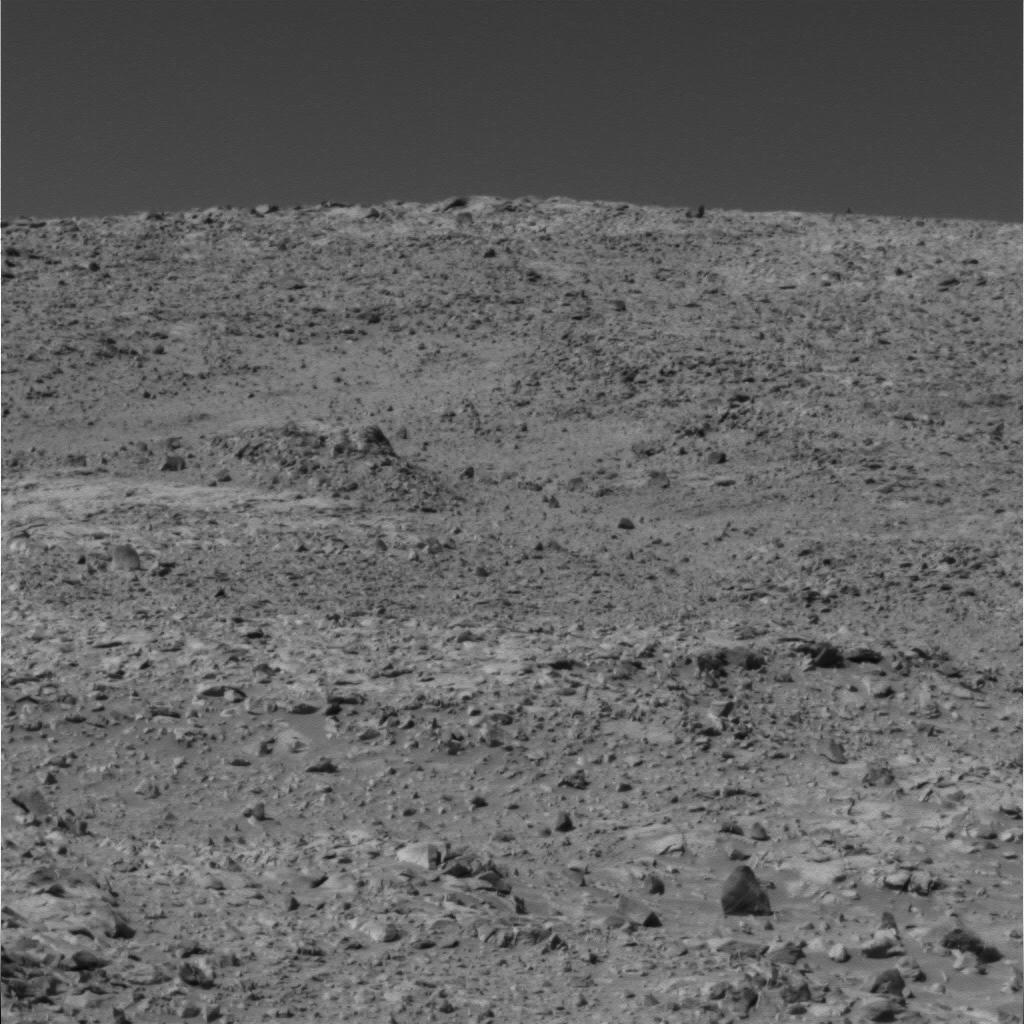
Surface features visible: Rock Outcrops, Float Rocks, Clasts, Soil, Sky, Nearby Surface